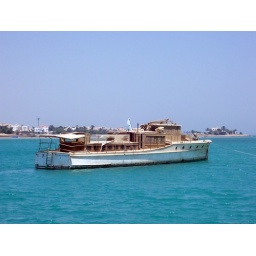
We sailed on the boat and stopped. I just see this ship in the sea. click :)